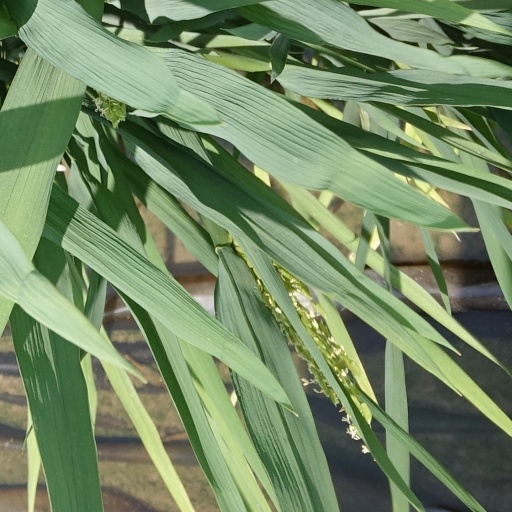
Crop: rice